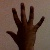
The image shows a hand gesture representing the number 5 in Indian Sign Language.